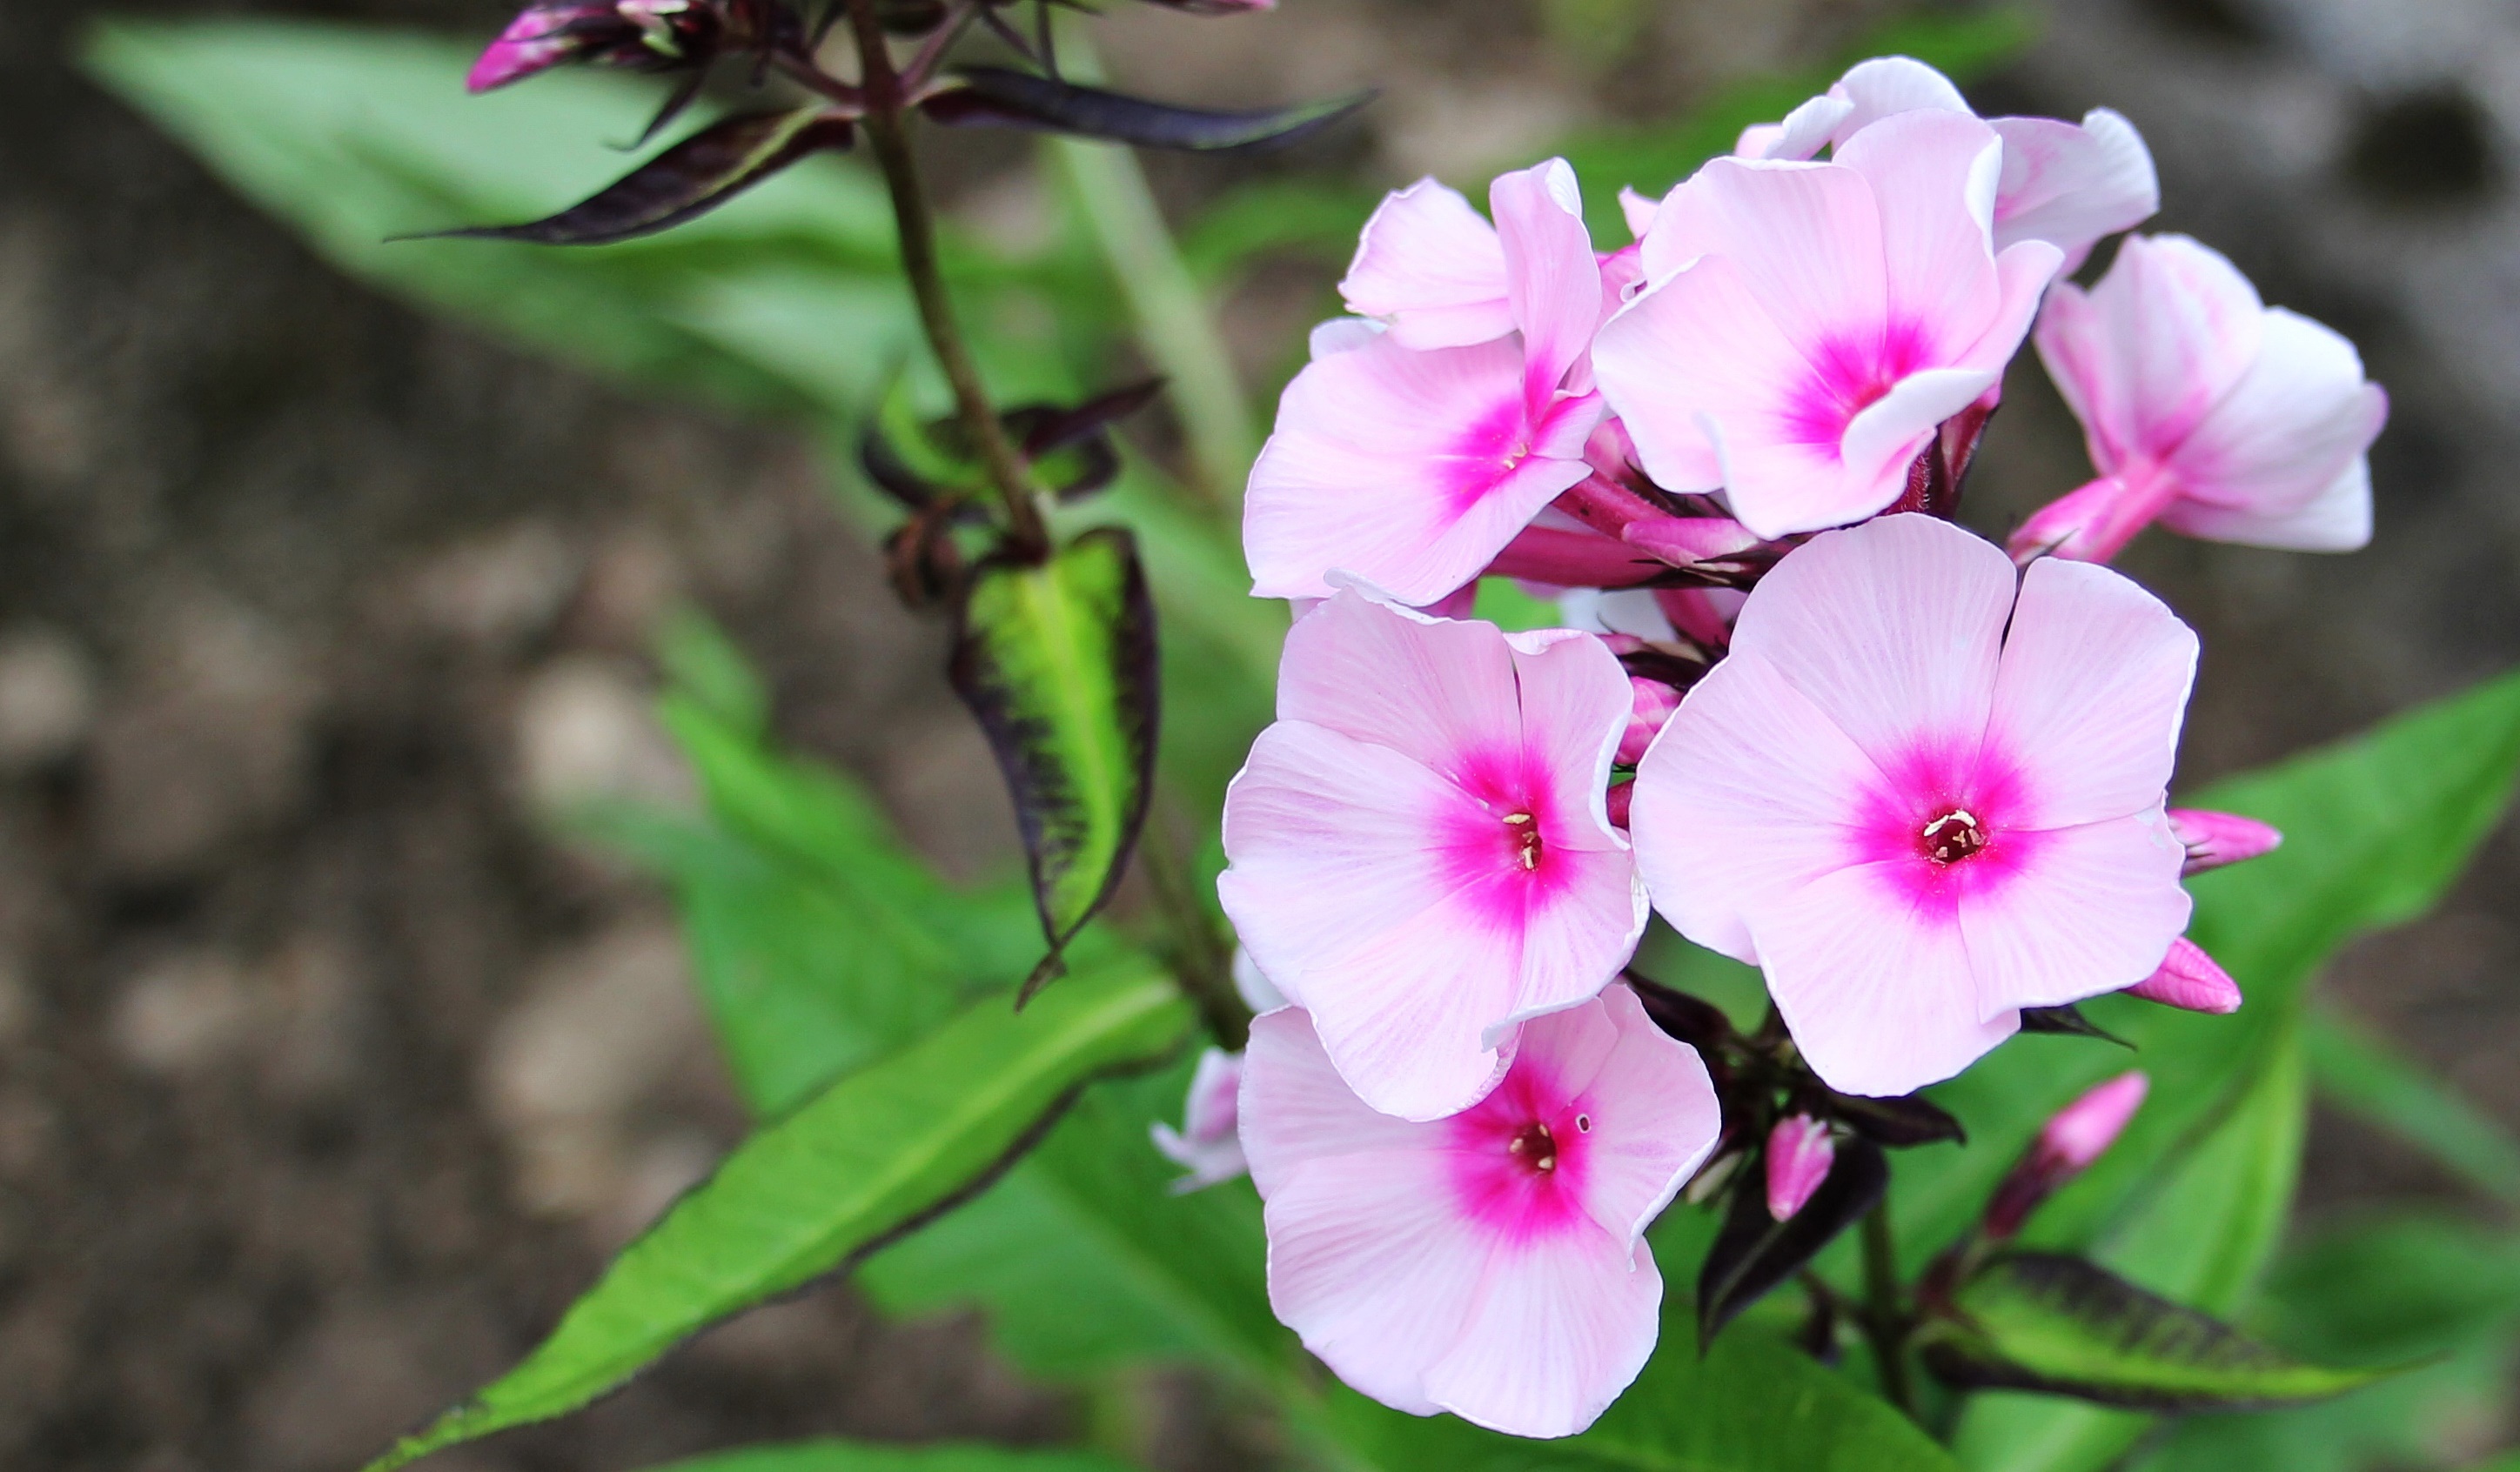
nature, blossom, plant, flower, petal, bloom, botany, garden, pink, flora, wildflower, shrub, phlox, macro photography, ornamental plant, flowering plant, ornamental flower, pink plant, flame flower, greek valerian plant, annual plant, land plant, everlasting sweet pea